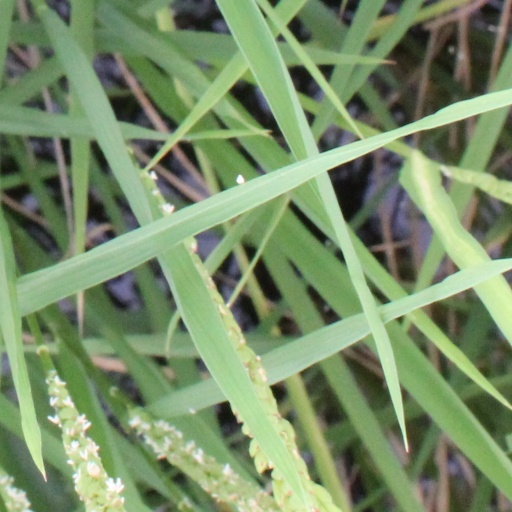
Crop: rice